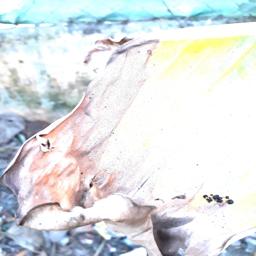
Label: POTASSIUM DEFICIENCY